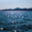
Label: sea